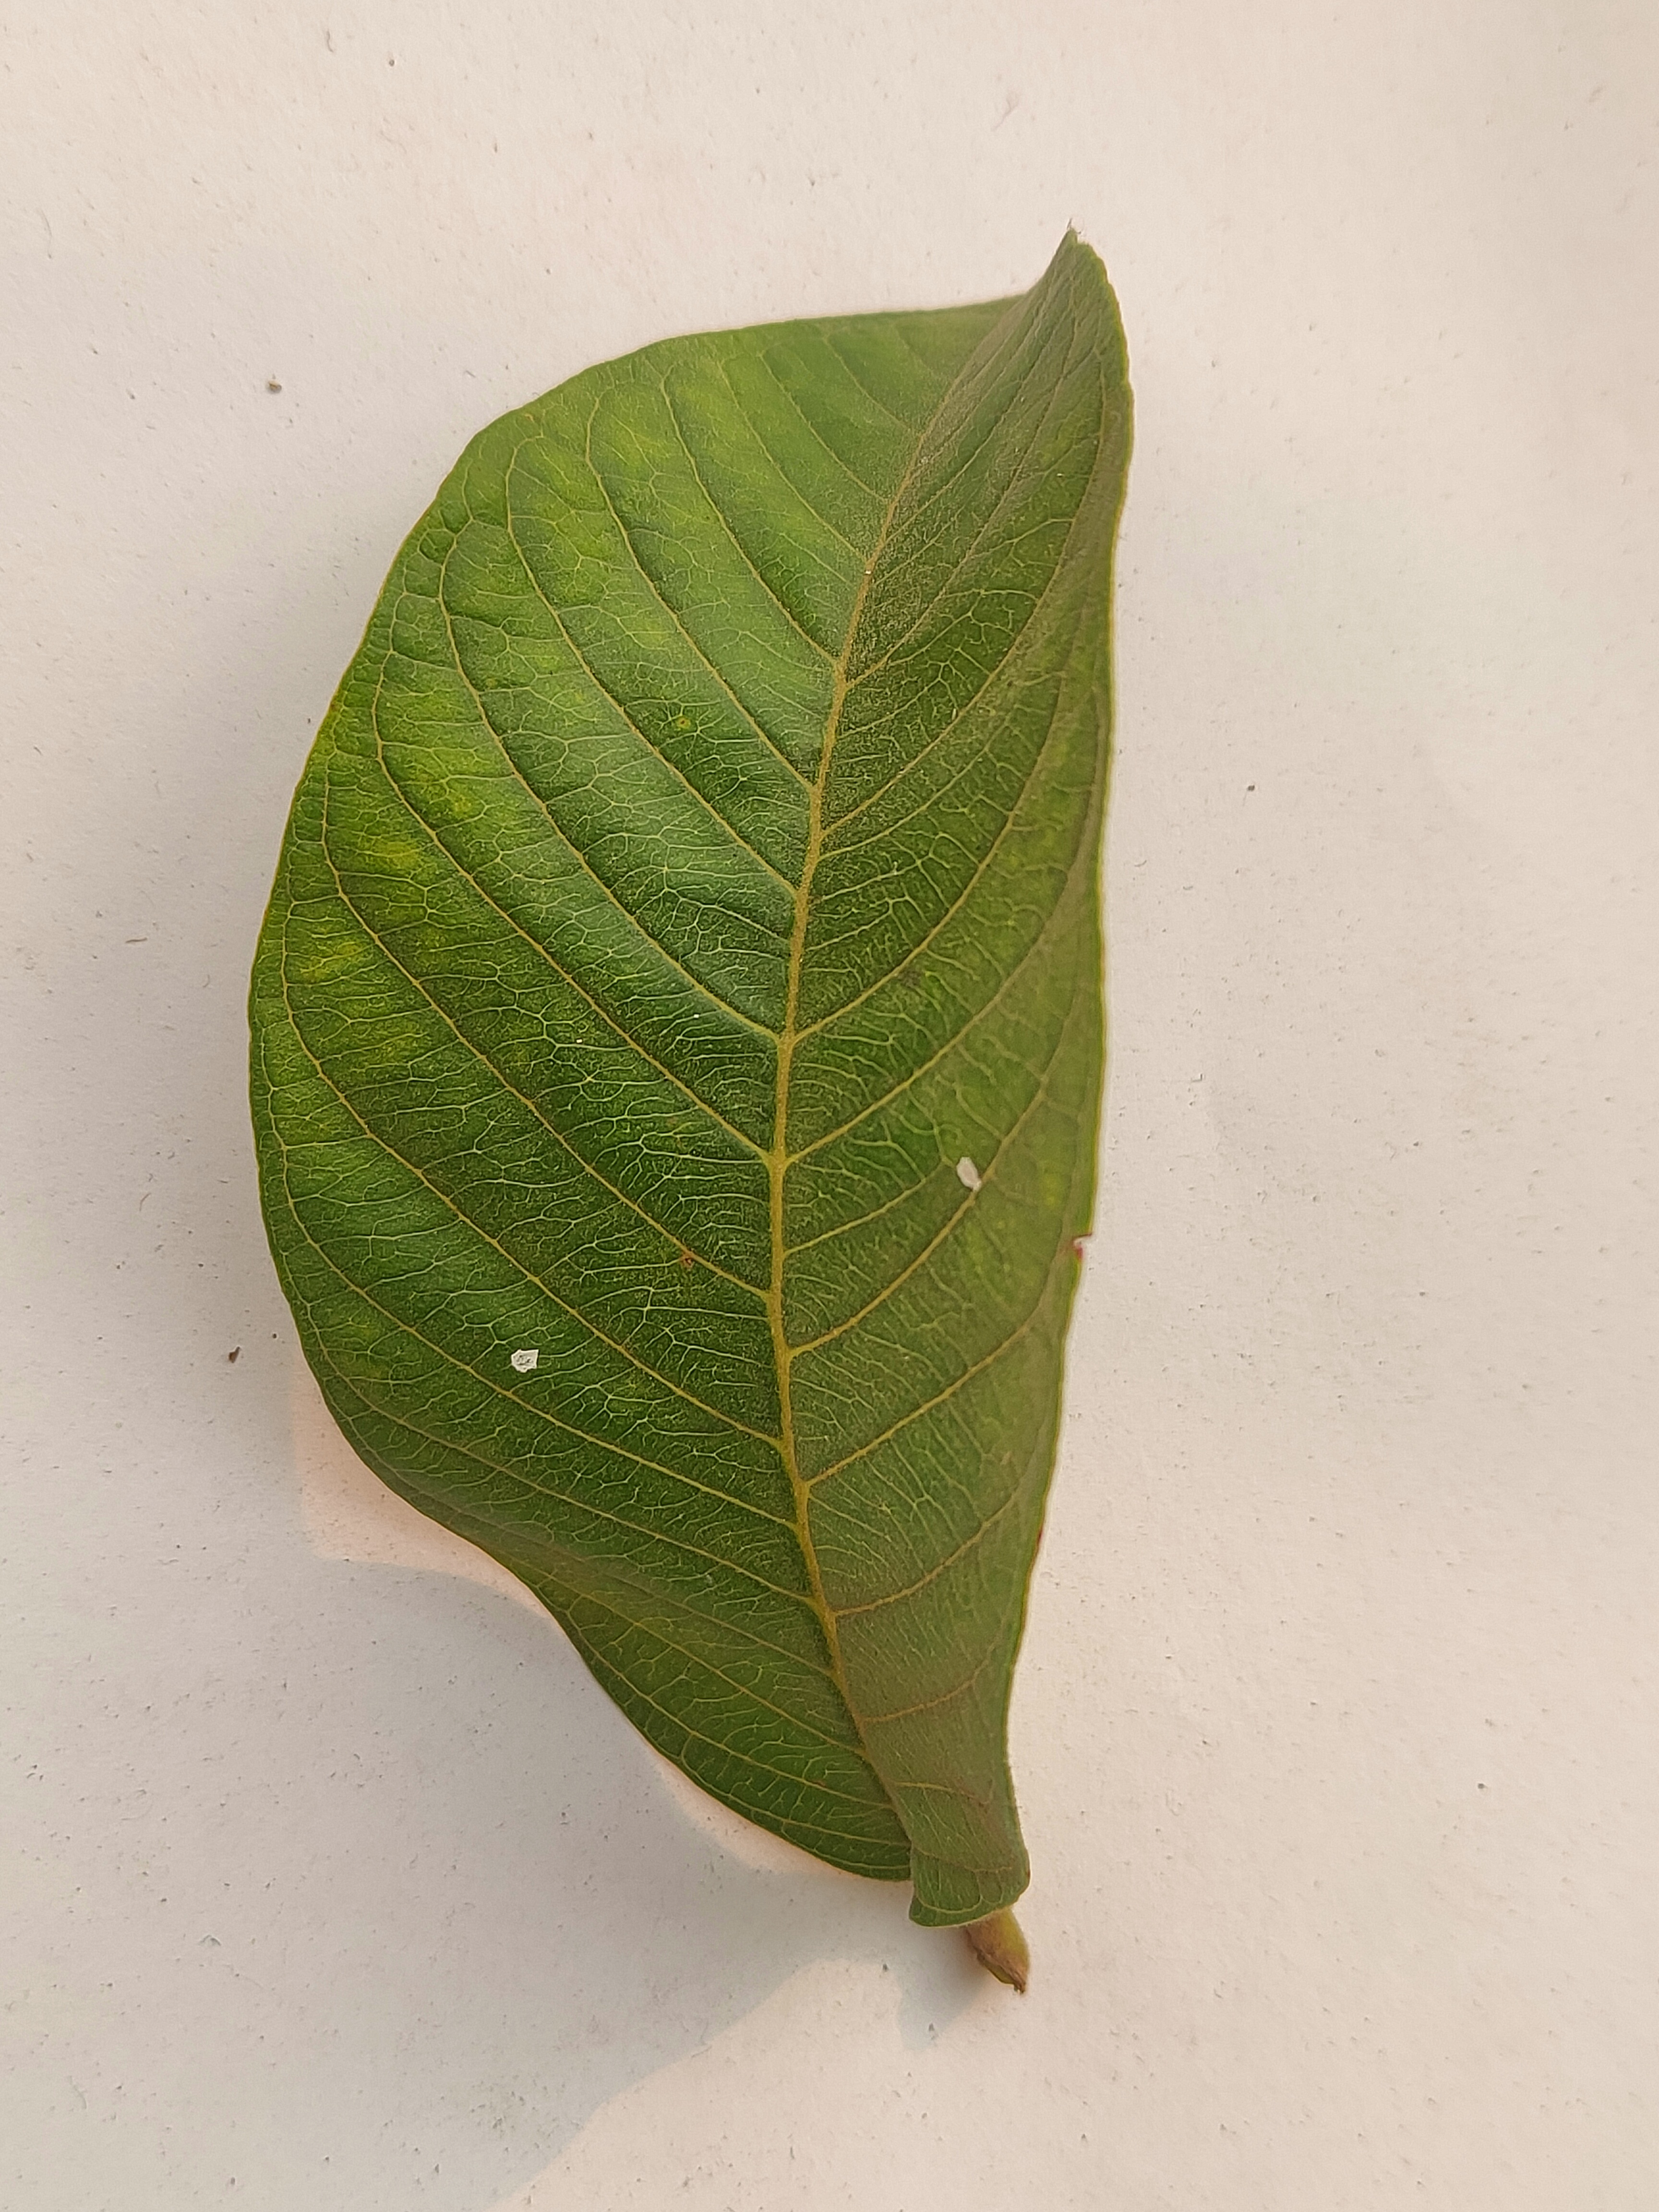
Leaf variety: Guava